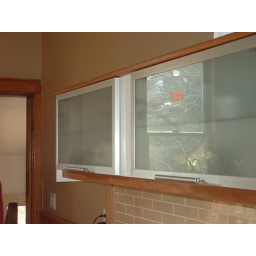
kitchen cabinets over sink reflection